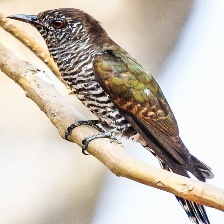
Species: VIOLET CUCKOO
Scientific name:  CHRYSOCOCCYX XANTHORHYNCHUS